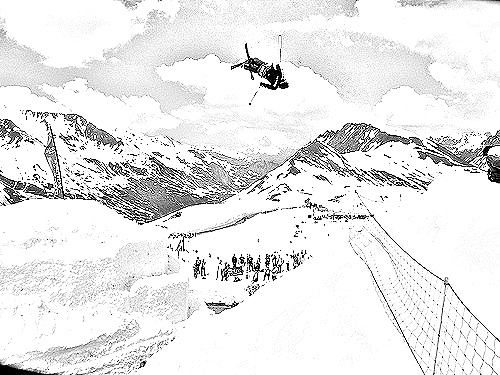
Portrait style: Sketch Portrait